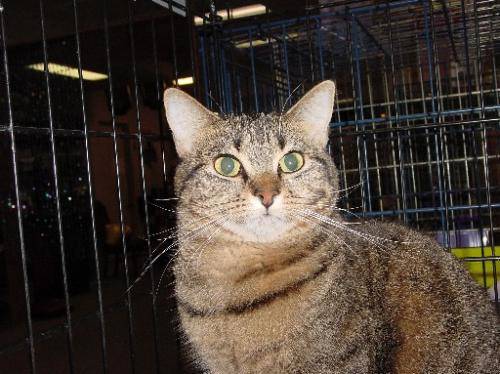
Label: cat